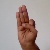
The image shows a hand gesture representing the letter 'F' in Indian Sign Language.